Wilcox Lake (New York)

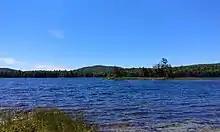
Photo from the eastern shore of Wilcox Lake

Wilcox Lake is located west of Bakertown, New York. It is the largest body of water in Wilcox Lake Wild Forest. Fish species present in the lake are brook trout, white sucker, and brown bullhead. Several primitive campsites, which are only accessible via hiking trails, surround the lake. There is carry down access via trails used as snowmobile trails in the winter.